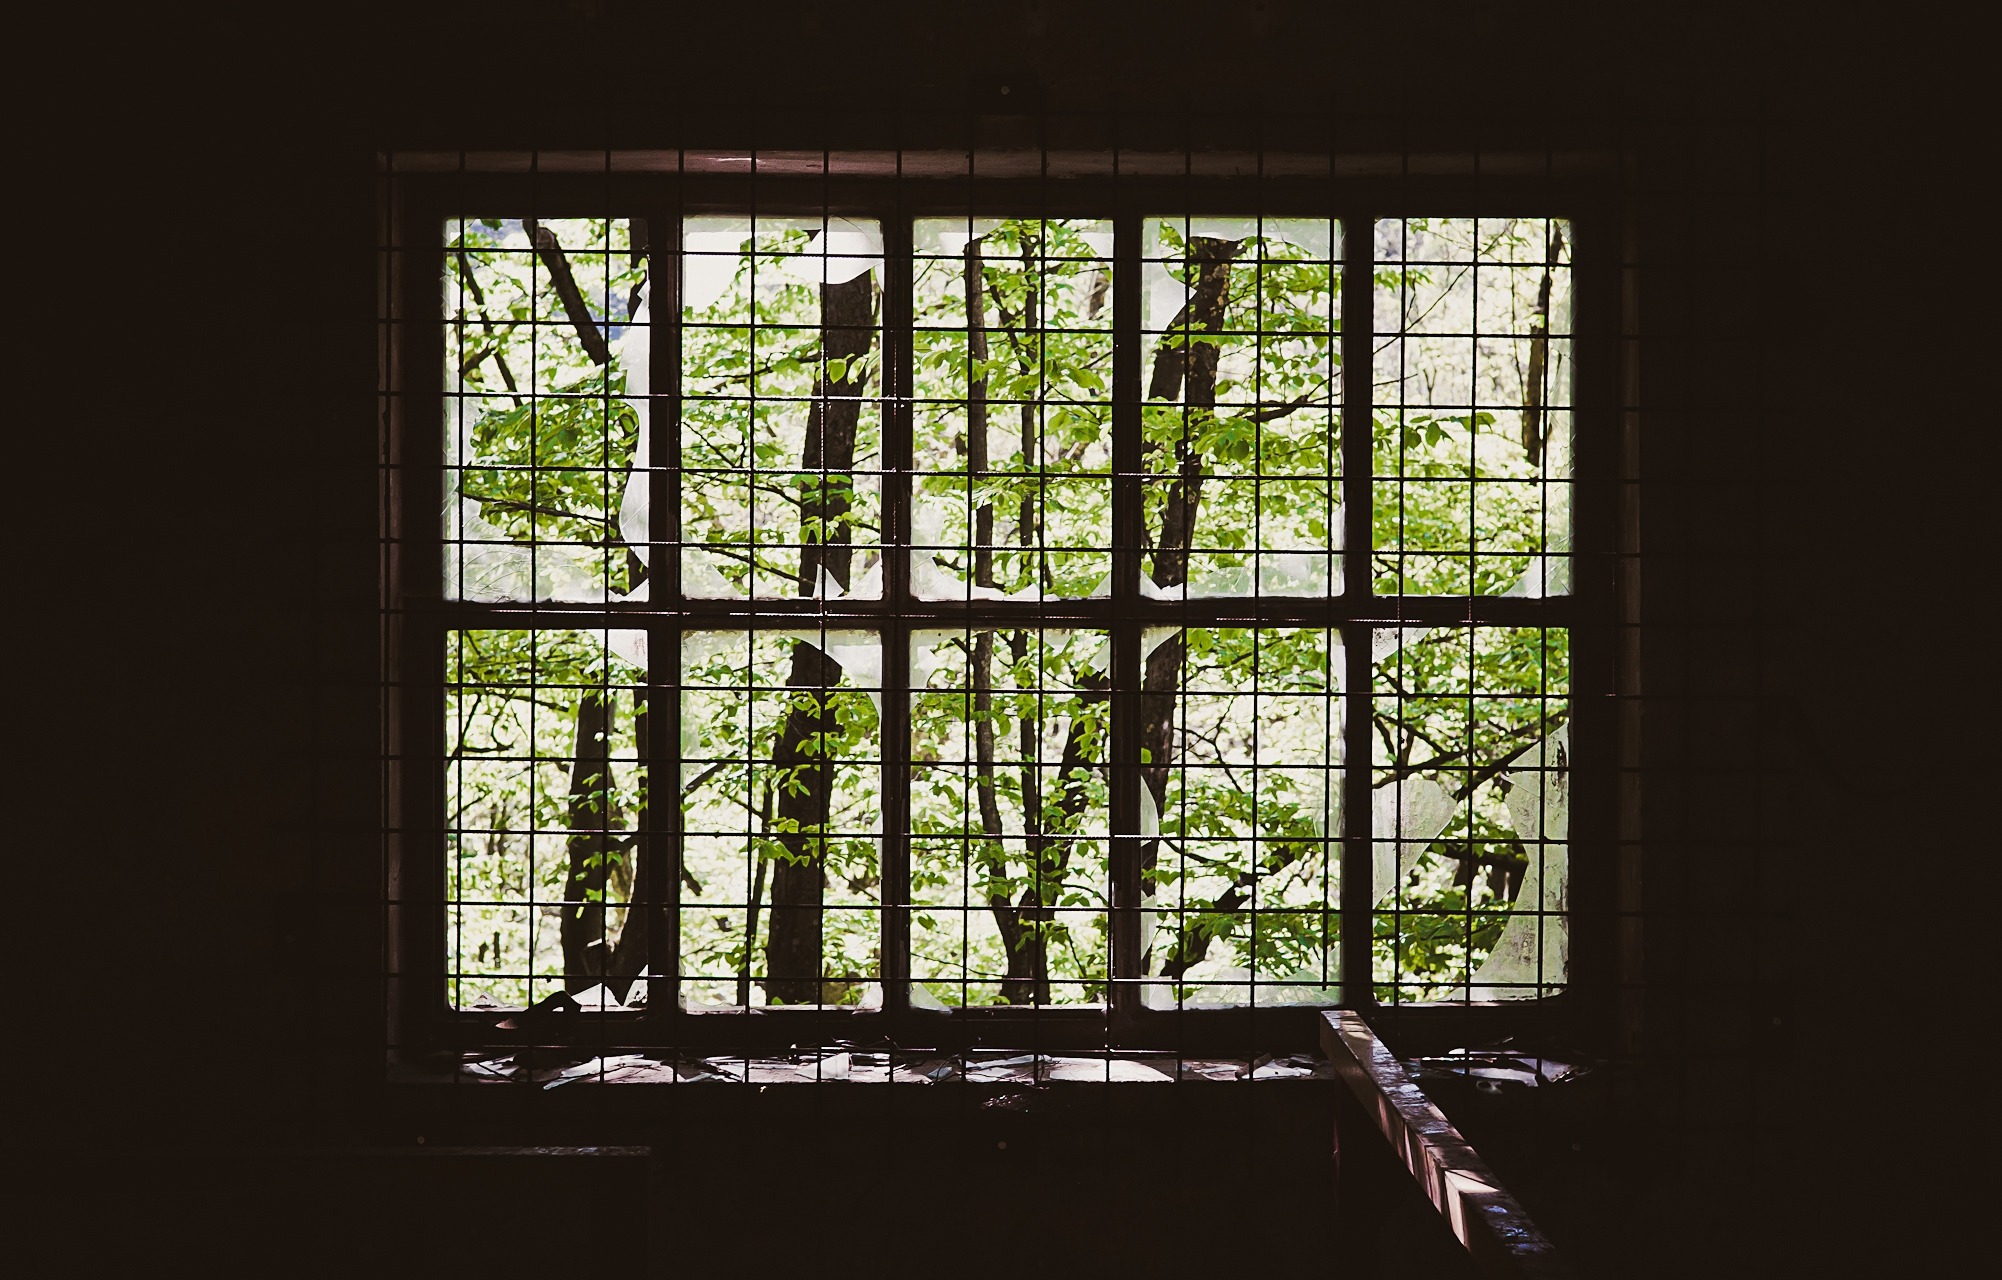
light, wood, house, window, glass, wall, alone, green, lighting, material, stained glass, grill, interior design, branches, symmetry, prison, caged, daylighting, dark room, window covering, iron bars